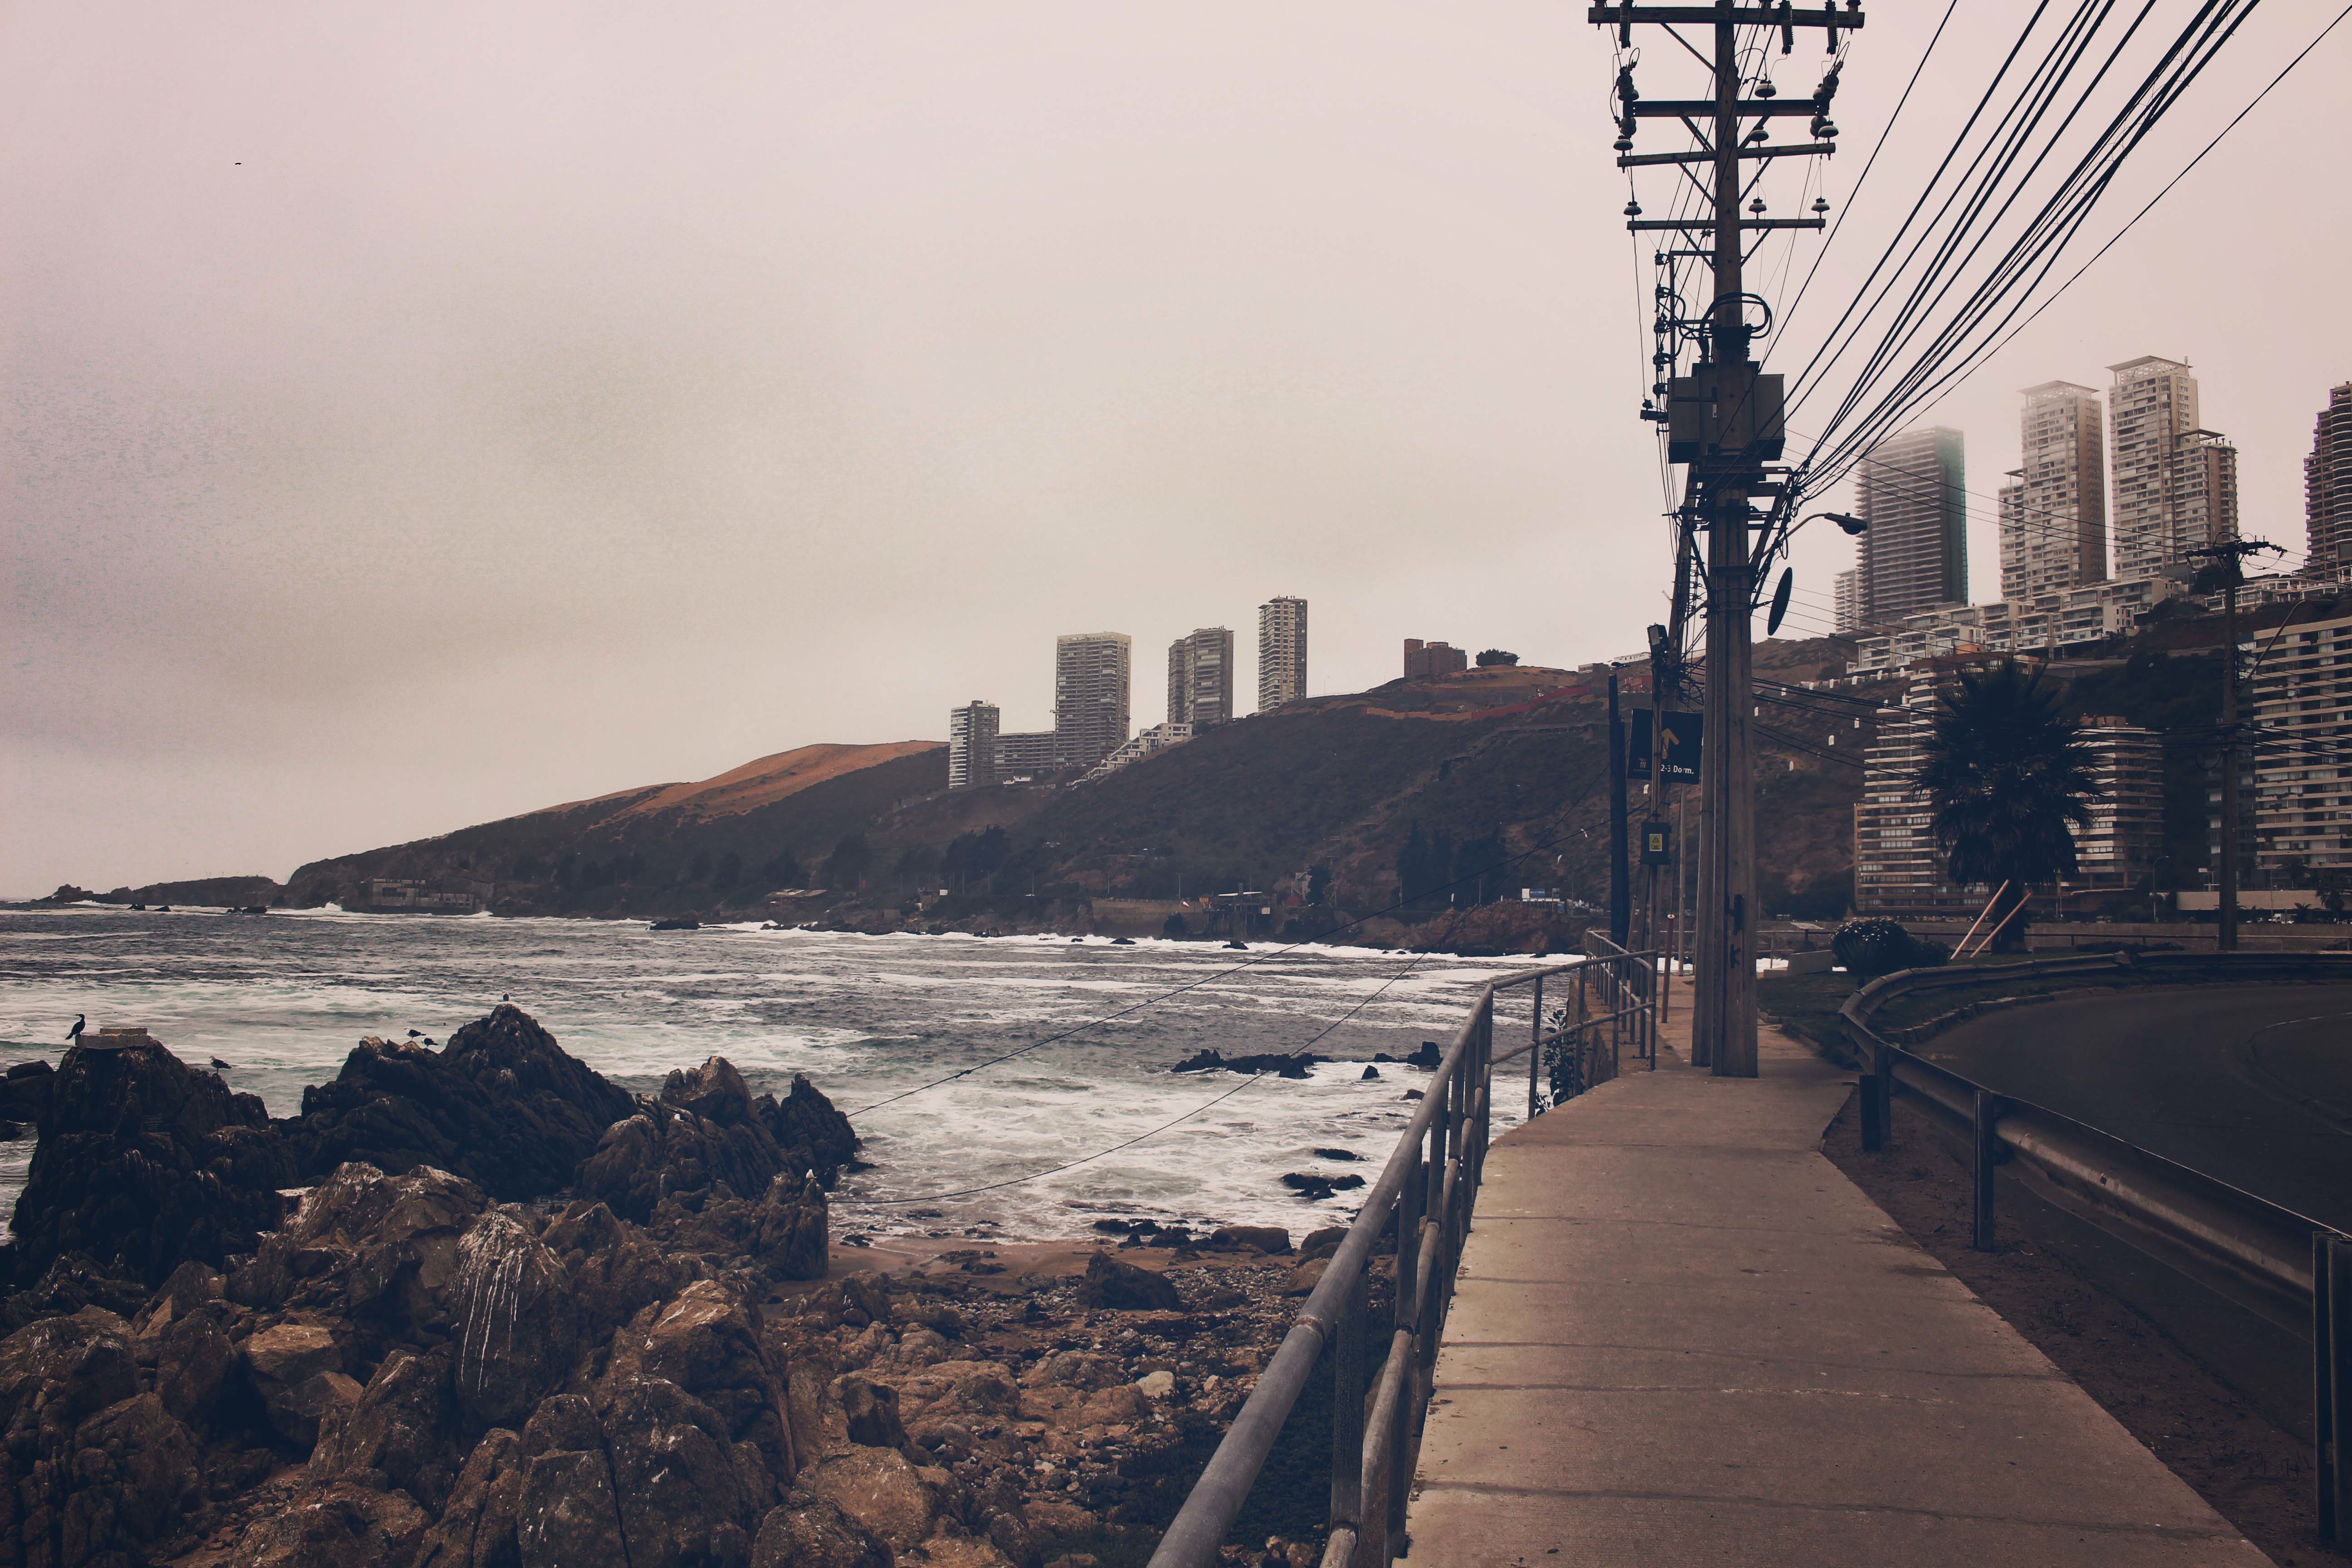
sea, coast, horizon, snow, winter, sunrise, sunset, skyline, morning, dawn, city, skyscraper, cityscape, dusk, evening, tower, landmark, atmospheric phenomenon